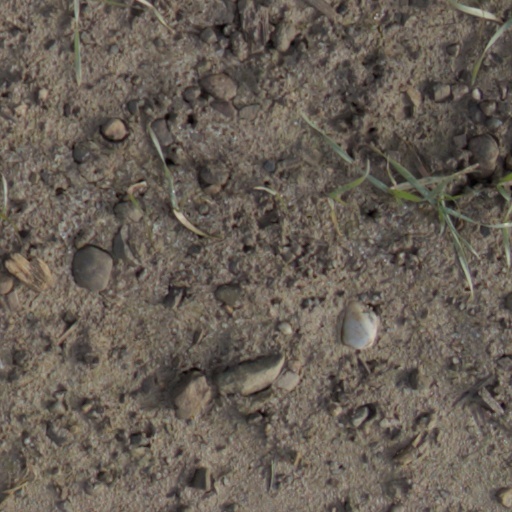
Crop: wheat